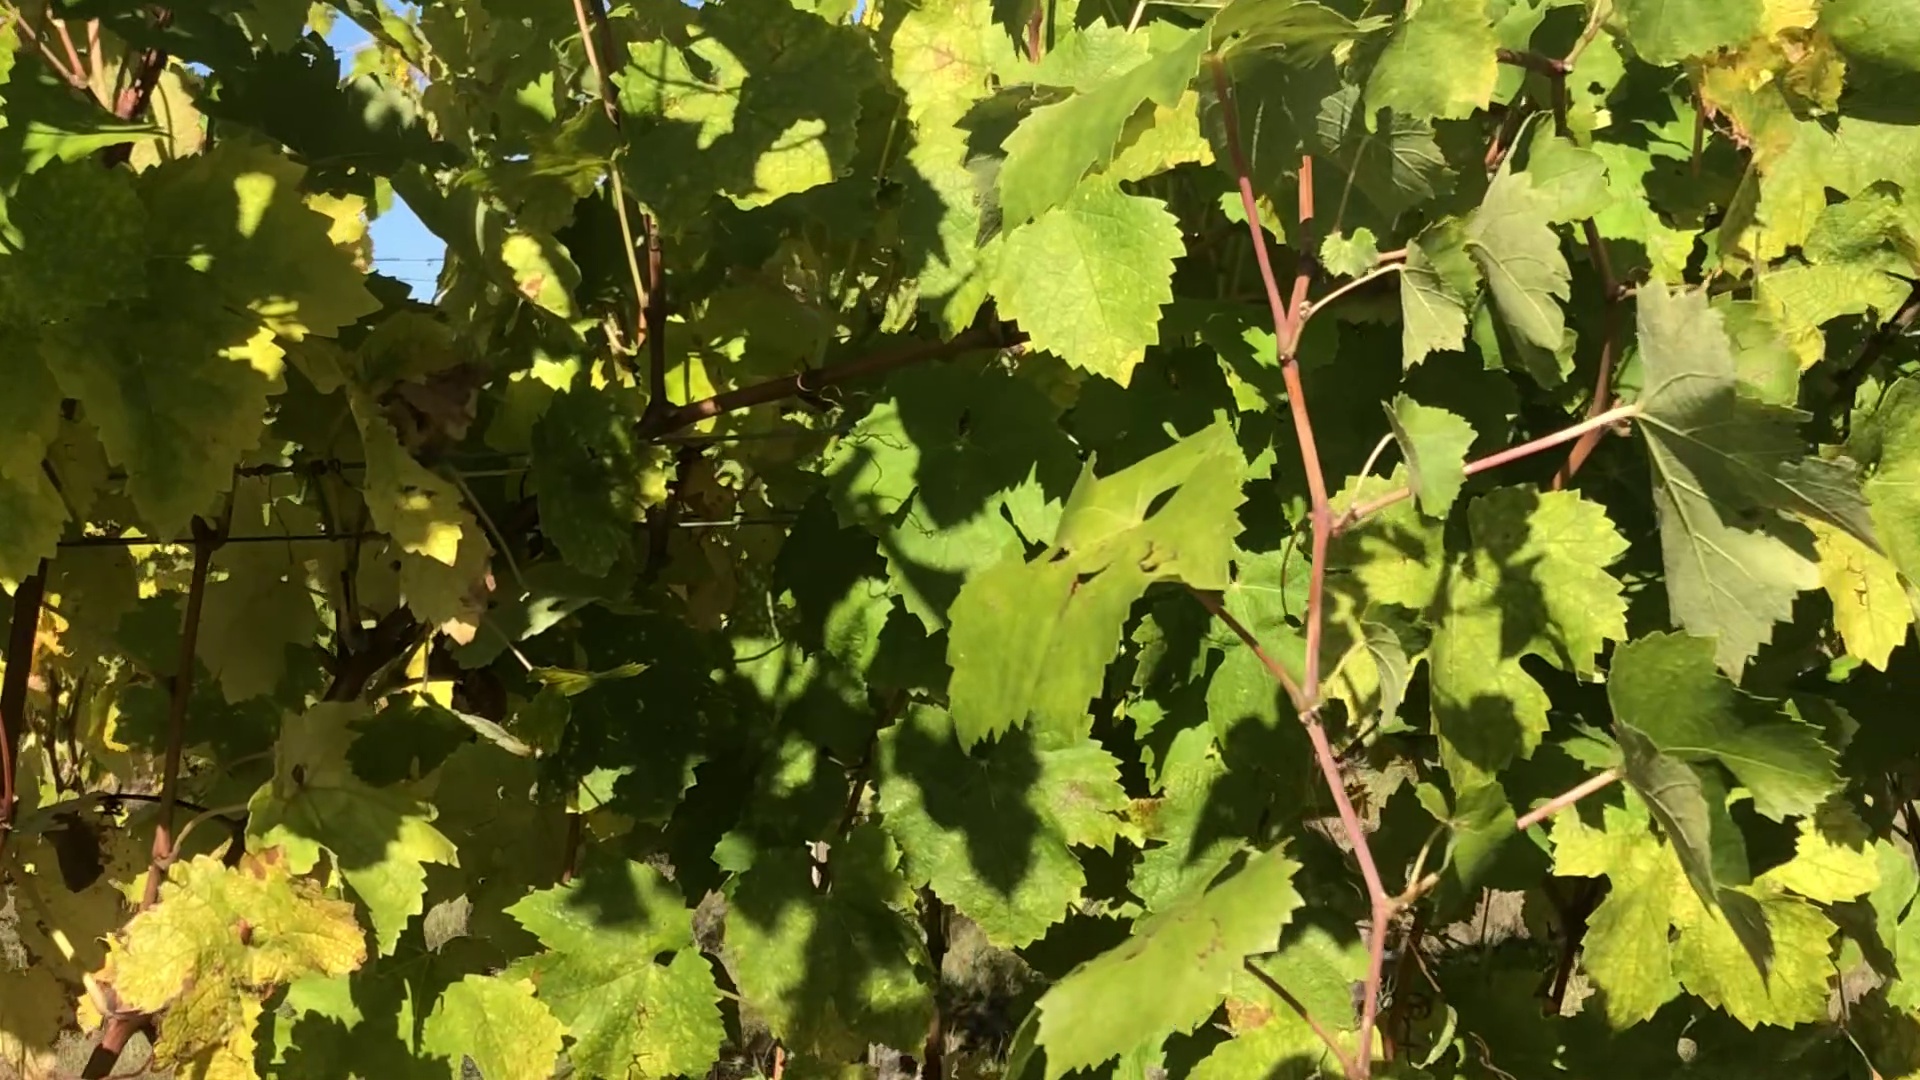
Label: healthy